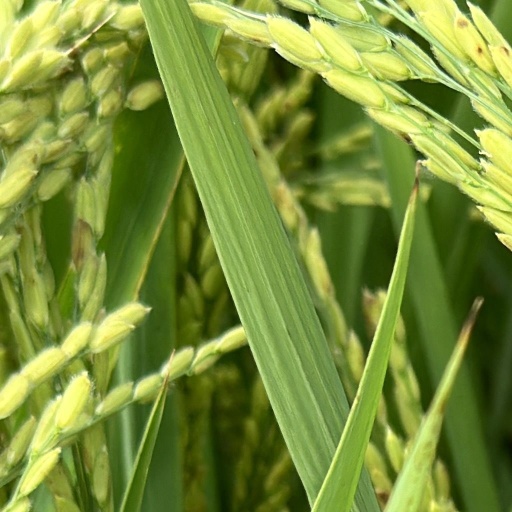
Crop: rice